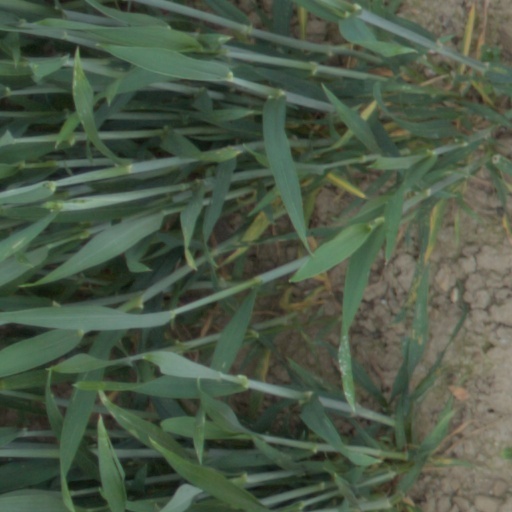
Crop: wheat